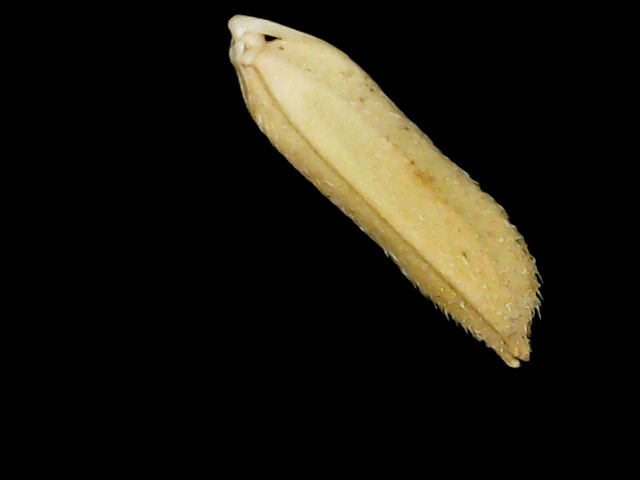
Rice variety: Binadhan26